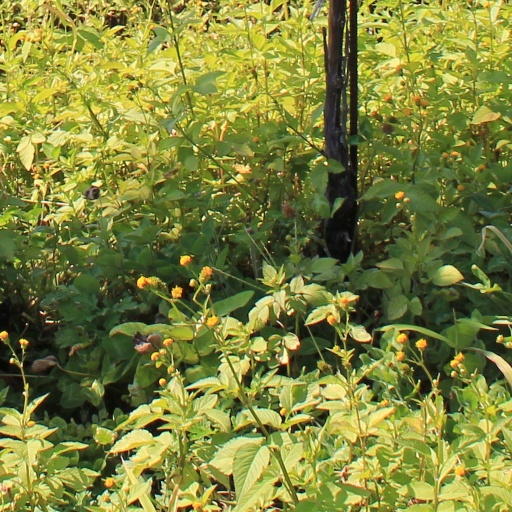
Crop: grape